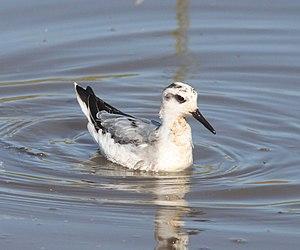
Le Phalarope à bec large ou phalarope roux, est une espèce d'oiseau de la famille des Scolopacidae.